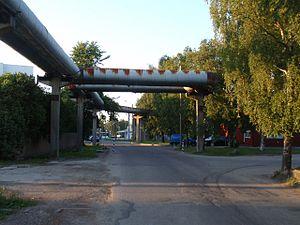
Mustjõe est un quartier du district de Haabersti à Tallinn en Estonie.